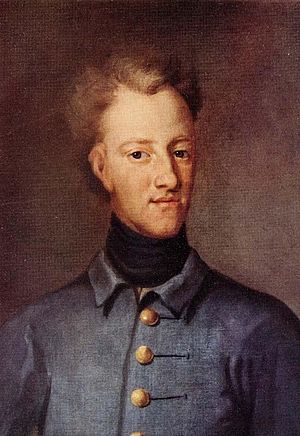
Den svenske stormagtstid / Stormagtsvældets undergang
Karl XII (1682-1718)
Den svenske stormagtstid varede fra 1611 til 1721: Sverige erobrede og opretholdt sin stormagtsstilling i Europa. Stormagtstiden fulgte efter Ældre vasatid 1521-1611 og fulgtes af frihedstiden 1719-1772. Den inddeles i Yngre Vasatid 1611-1654 og Den karolinske tid 1654-1718.